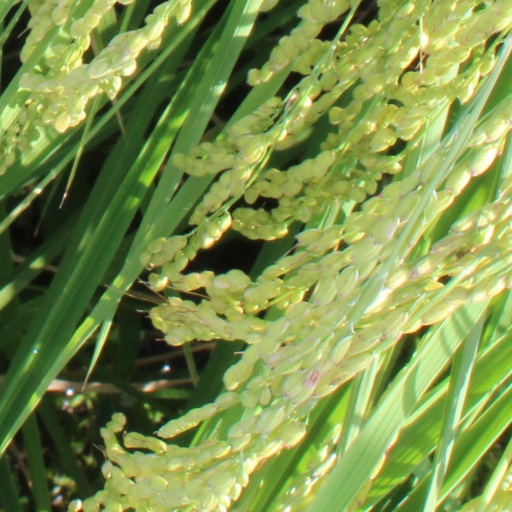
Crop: rice